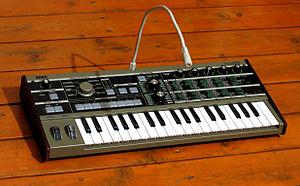
Le MicroKorg est un synthétiseur numérique à modélisation analogique avec vocoder produit par le constructeur japonais Korg à partir de 2002. Le modèle a été décliné en 2009 avec le MicroKorg XL puis le MicroKorg XL+.